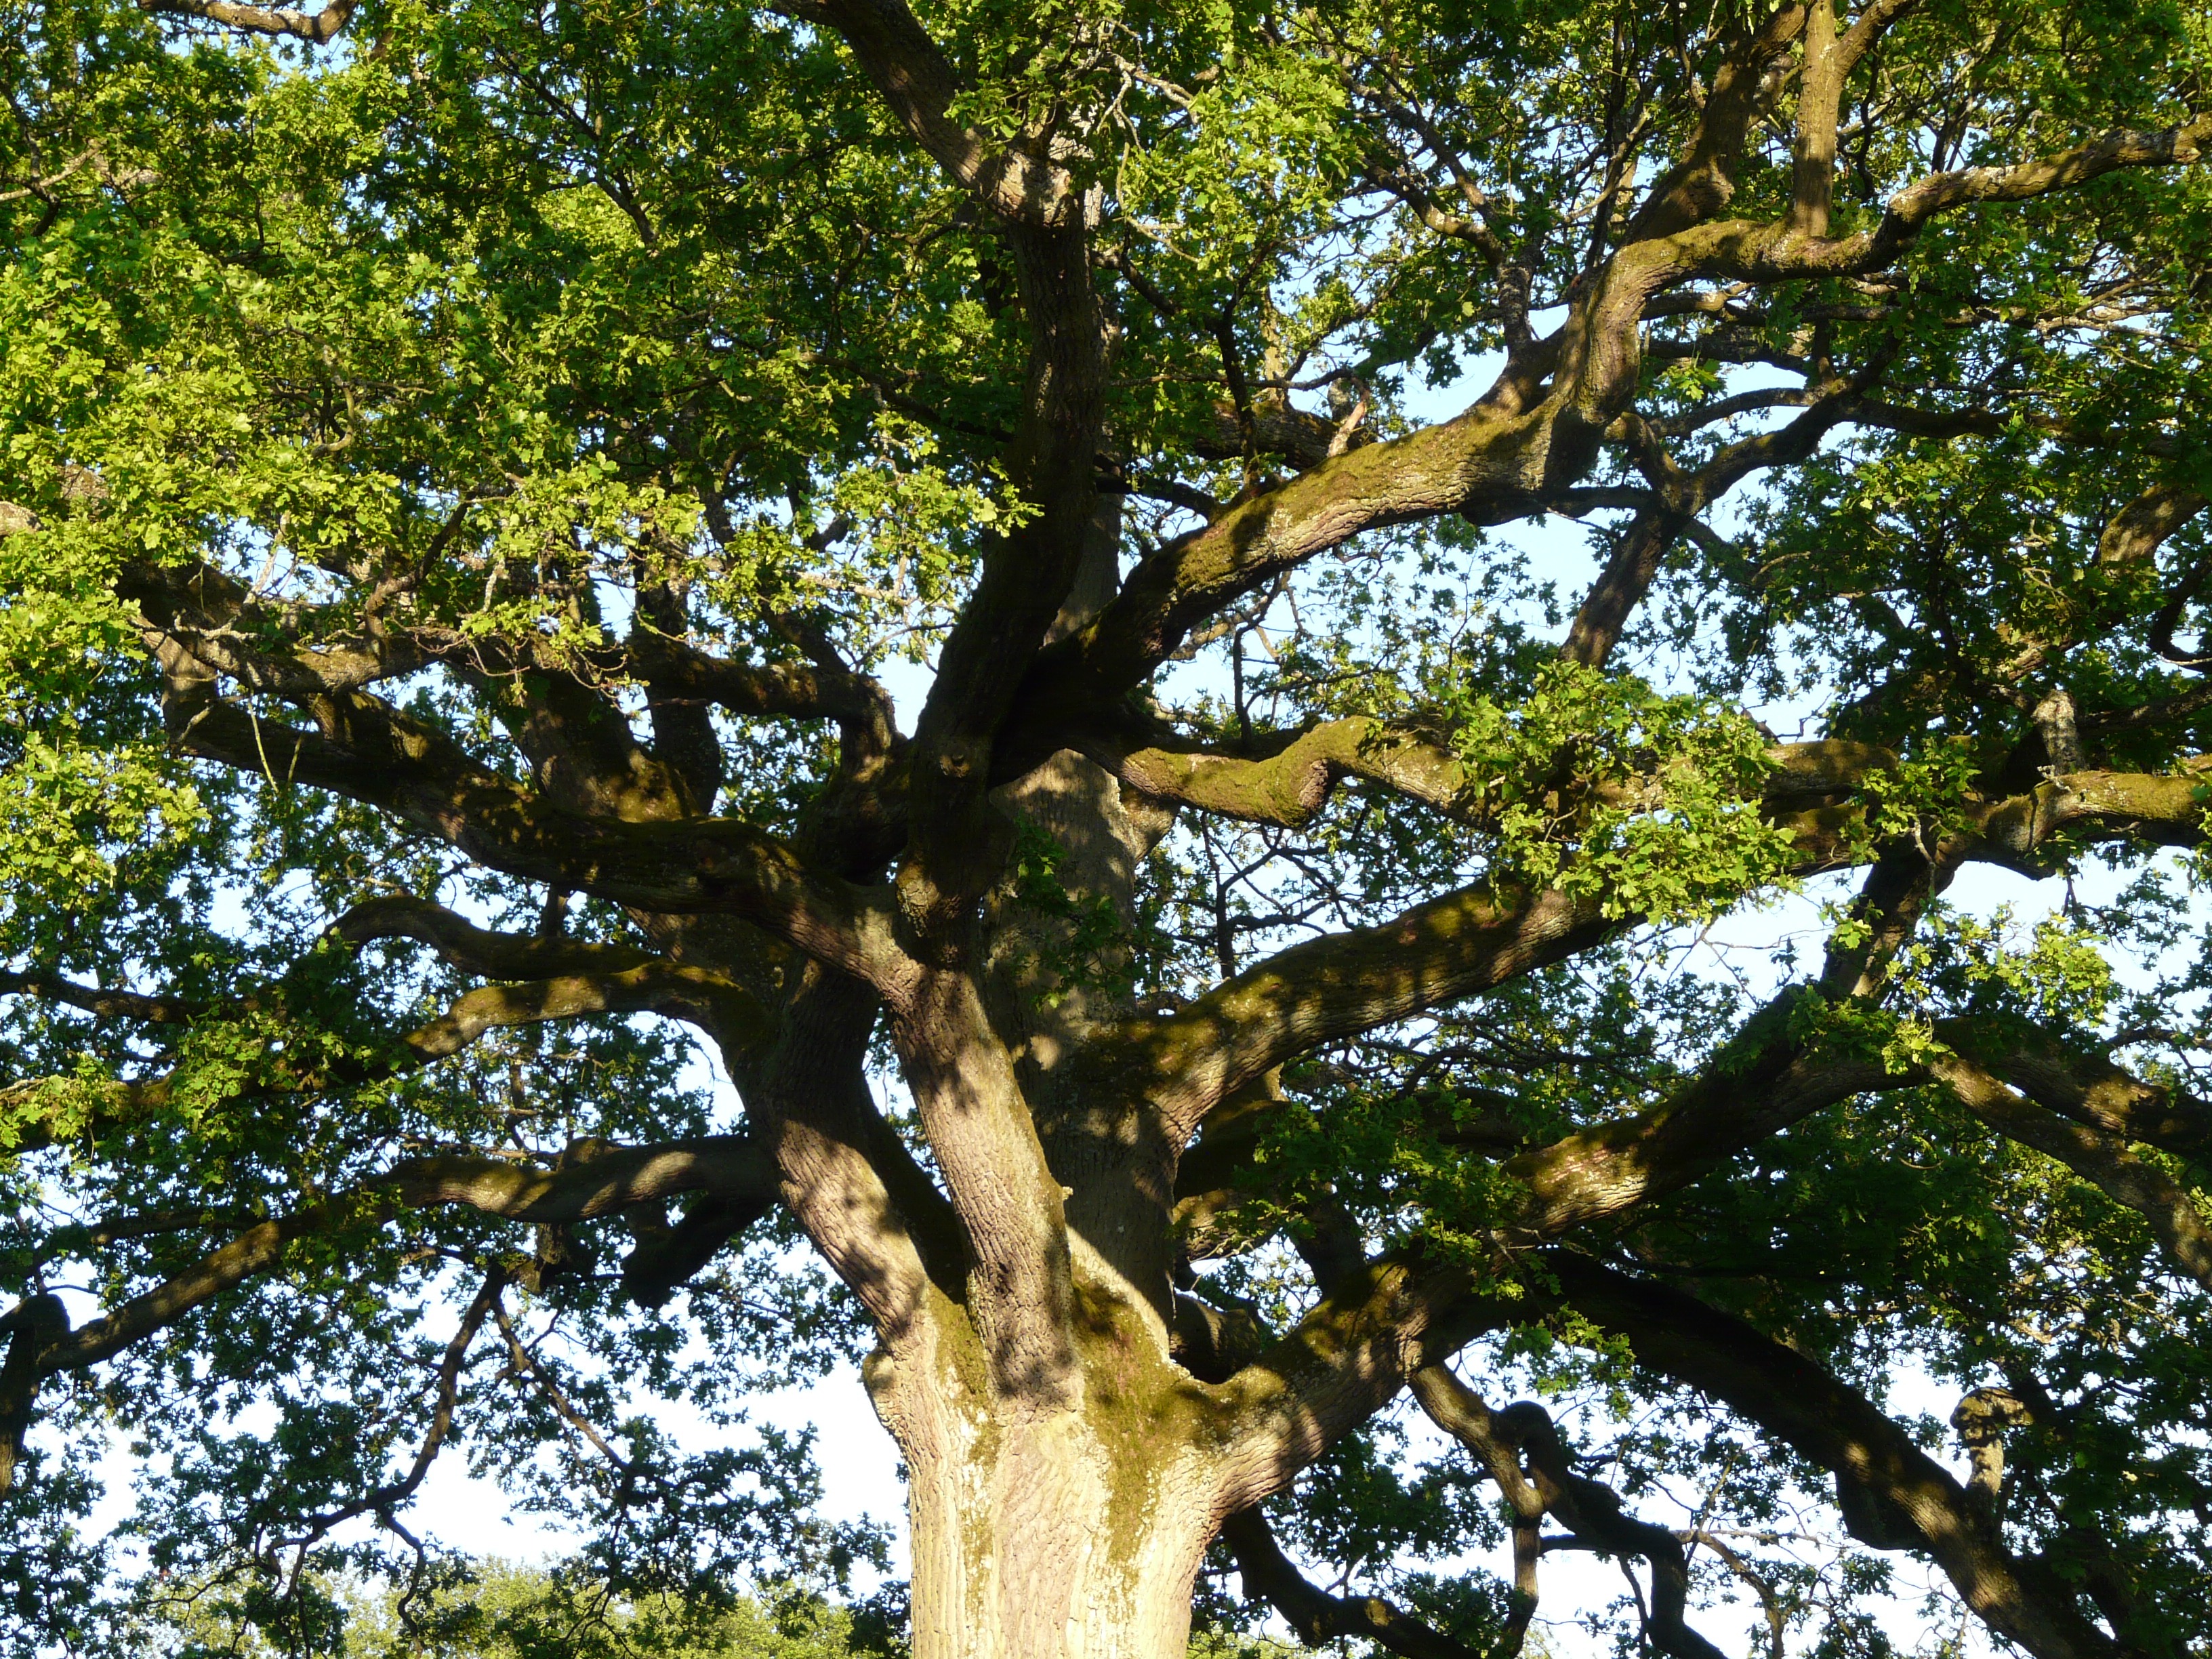
landscape, tree, nature, branch, plant, sky, flower, trunk, produce, color, botany, colorful, tribe, aesthetic, branches, deciduous, oak, grove, large, huge, powerful, quercus, flowering plant, natural monument, woody plant, land plant, plane tree family